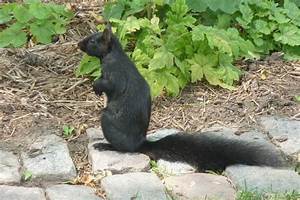
Label: scoiattolo